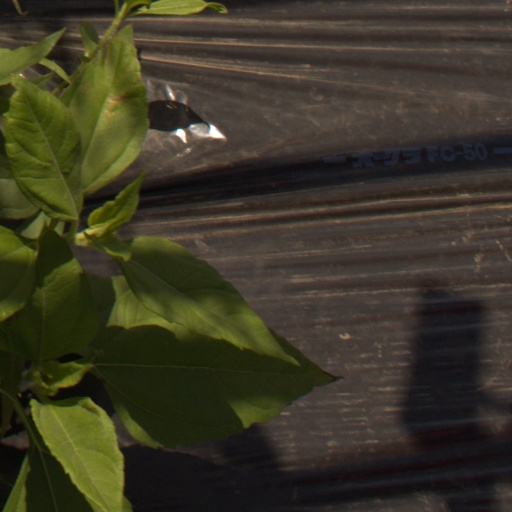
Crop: Jerusalem artichoke